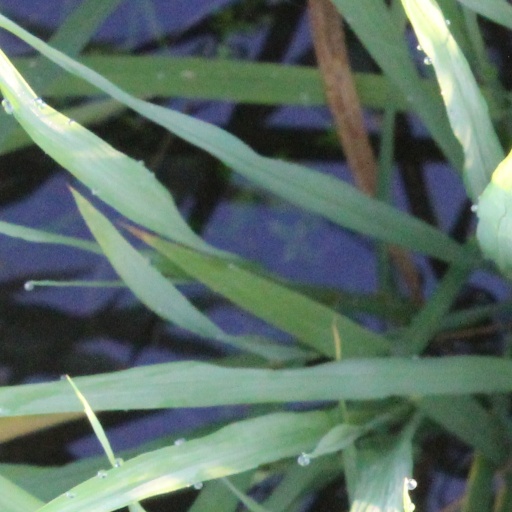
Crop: rice